George A. Barker House

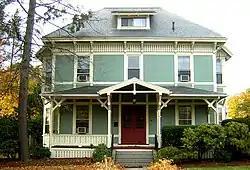

The George A. Barker House is a historic house located at 74 Greenleaf Street in Quincy, Massachusetts. Built in the late 1870s for the son of a local granite quarry owner, it is a good local example of Queen Anne architecture with Stick style details. The house was listed on the National Register of Historic Places on September 20, 1989.